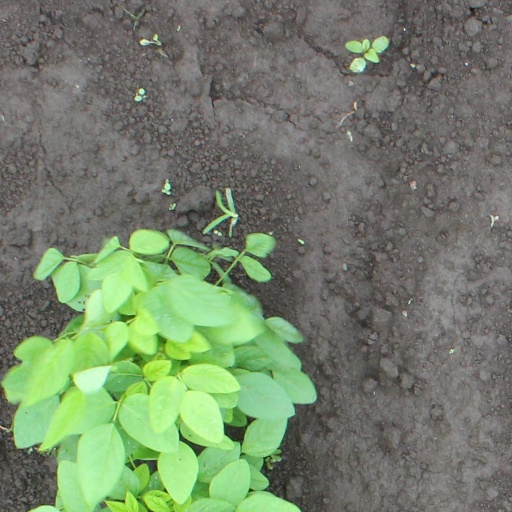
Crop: soybean